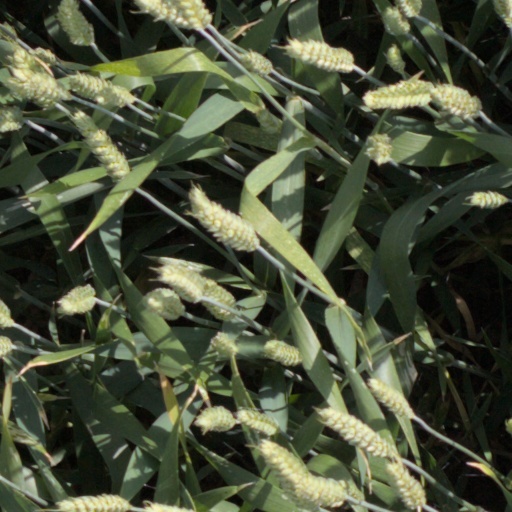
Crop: wheat